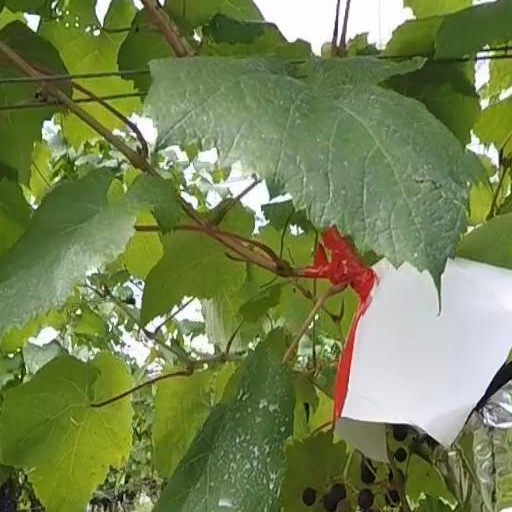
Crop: grape